Michael Bennett (defensive lineman, born 1985)

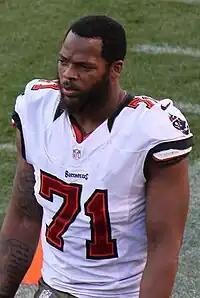
Bennett in 2012 with Tampa Bay

Bennett was claimed off waivers by the Tampa Bay Buccaneers on October 12, 2009. Tampa Bay switched him back to defensive tackle, and he became a key part of the defense filling in for the injured Gerald McCoy.